Describe the emotion expressed in this image:  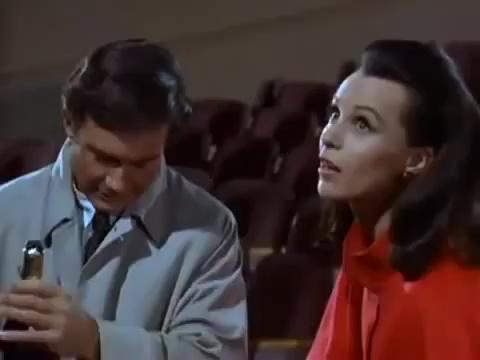
This person displays Fear, valence and arousal with high intensity.